Eleni Kounalakis

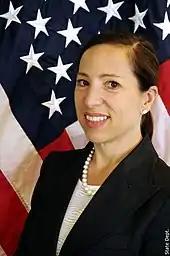
Kounalakis as U.S. ambassador

Before 2009, Kounalakis was President of AKT Development Corporation, a family-owned real estate, farming, ranching, water, minerals, building, land development and property investment company, based in Sacramento, California, founded by Angelo K Tsakopoulos, her father, in 1964.